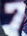
Number: 7